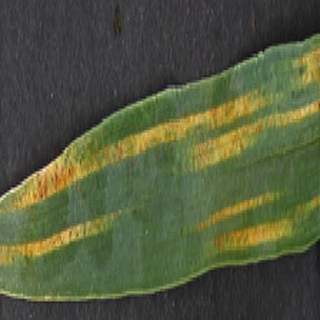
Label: wheat_yellow_rust